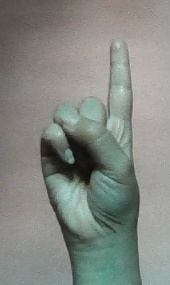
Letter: bb